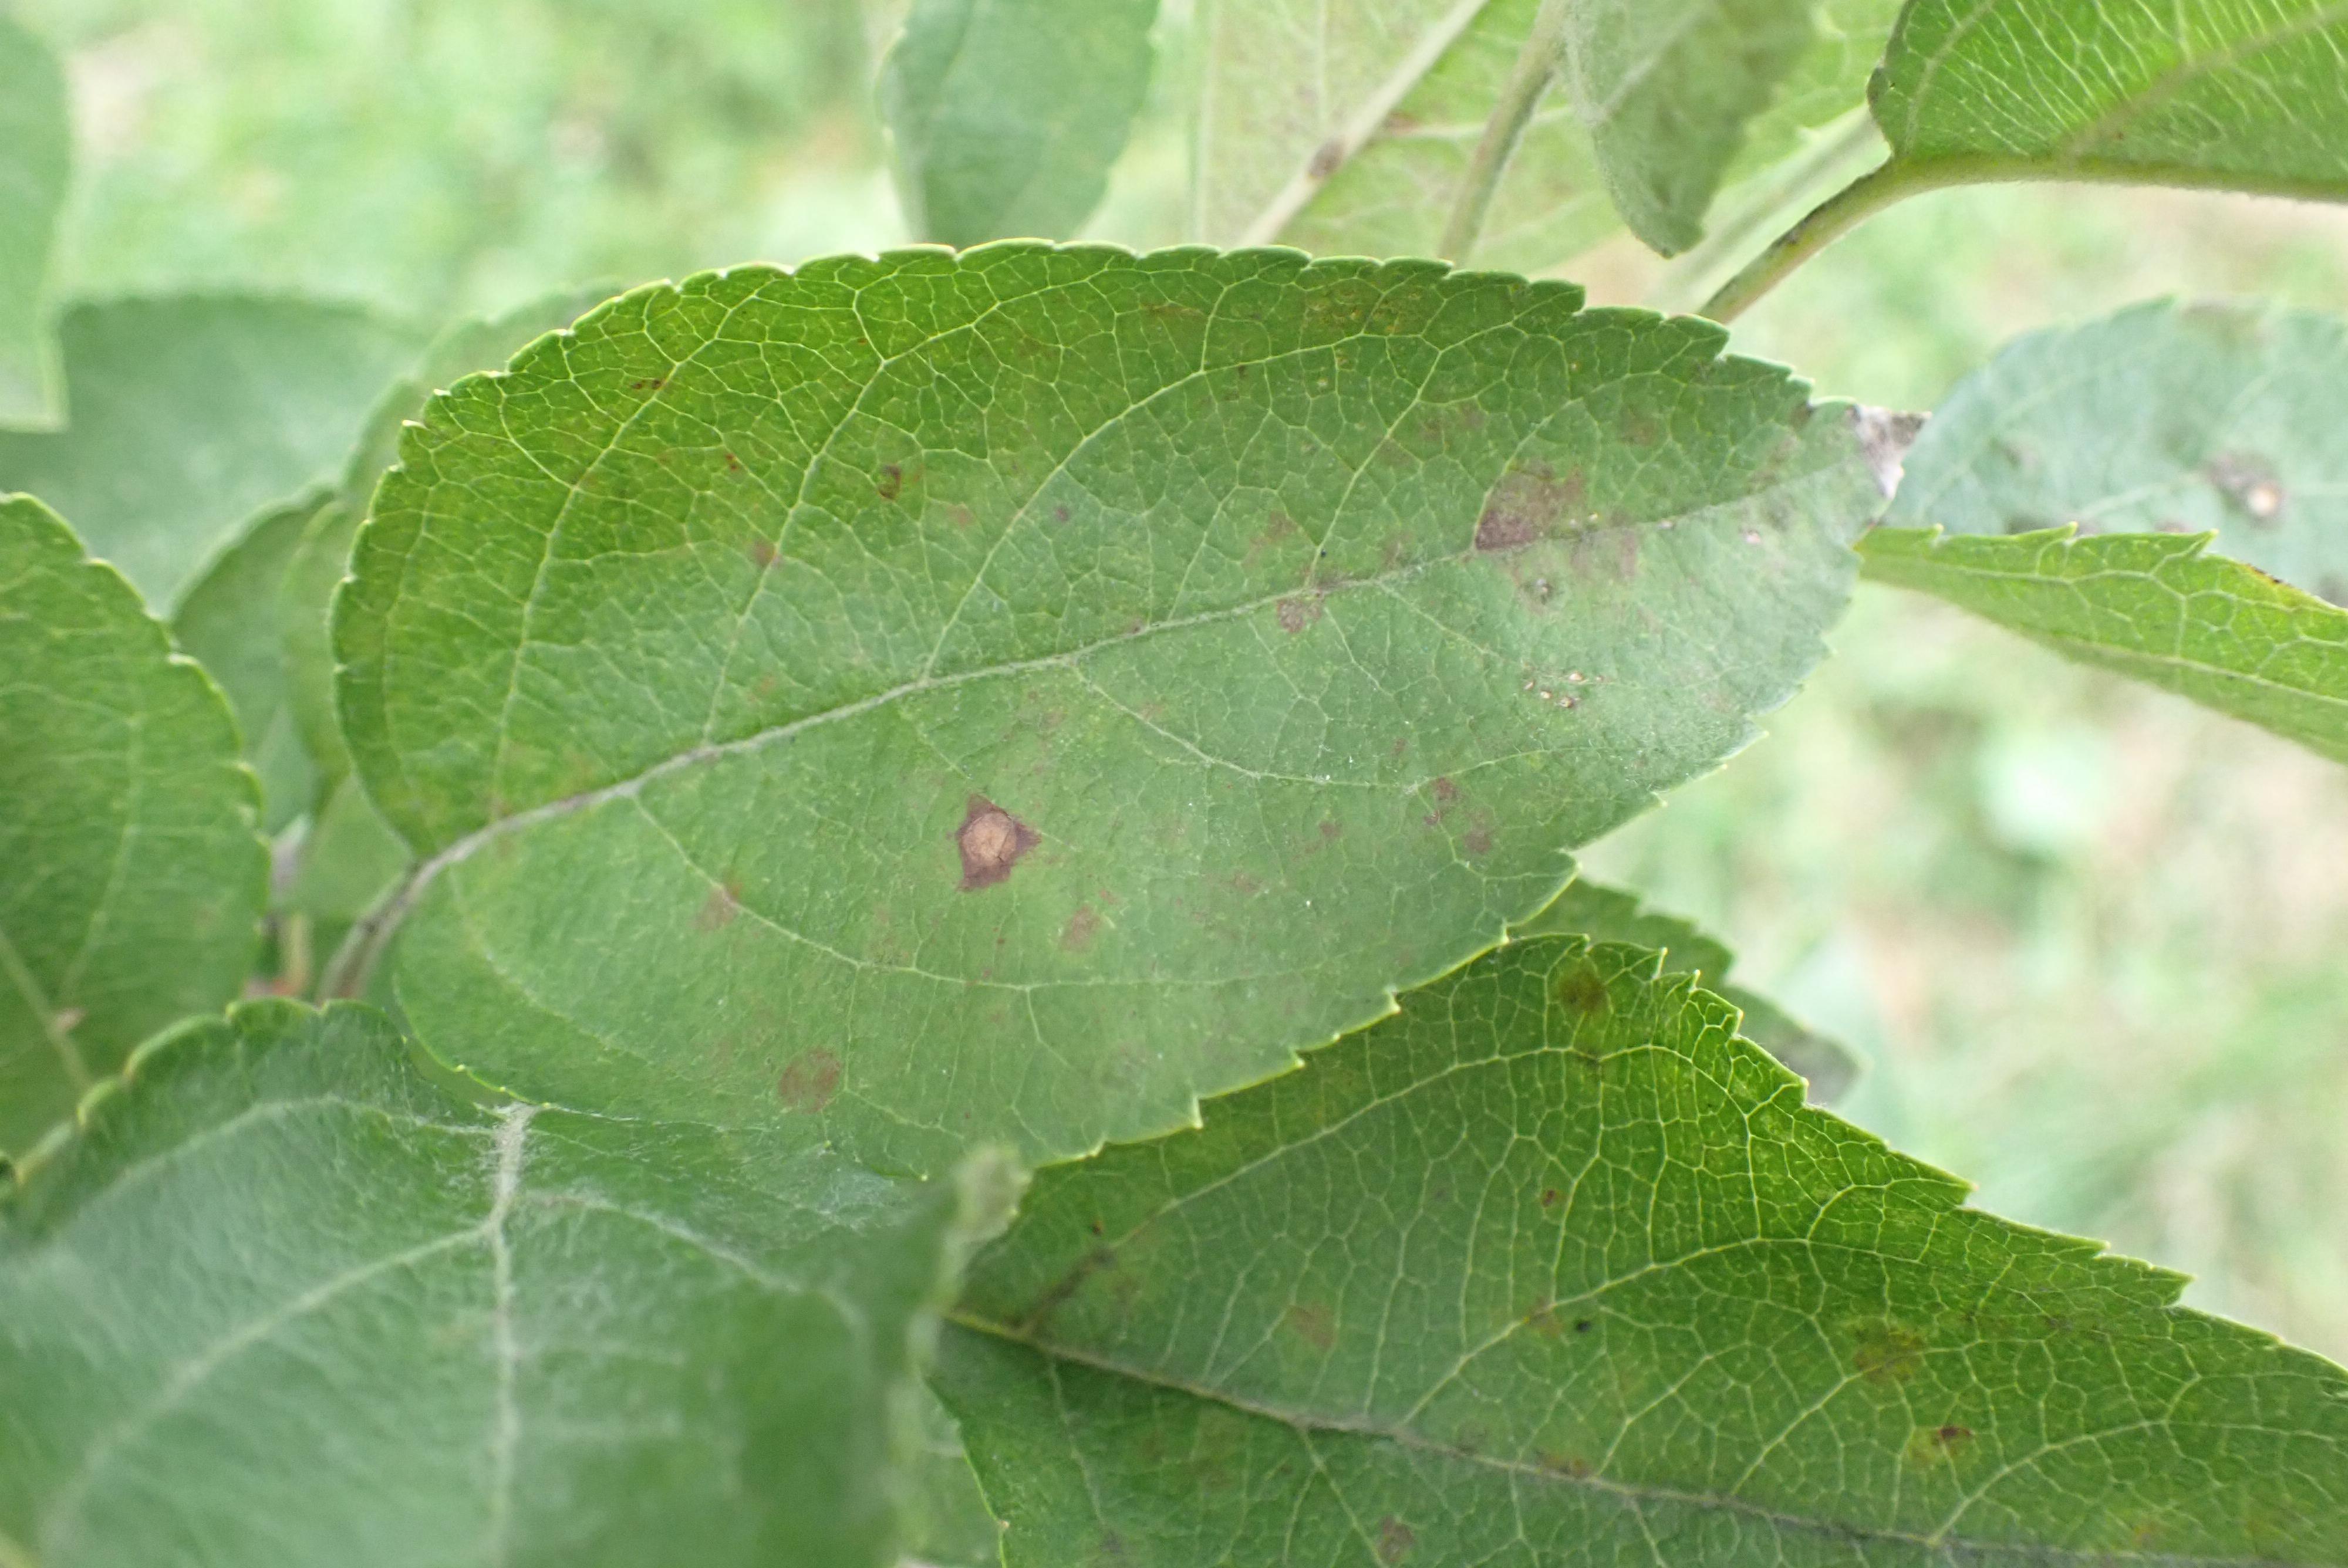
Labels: scab, frog_eye_leaf_spot